Pearl River Piano Group

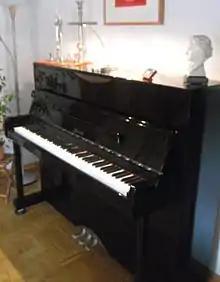
Ritmüller piano made by Pearl River Piano

In 1795 Gottlieb Wilhelm Ritmüller began one of the first piano factories in Germany, soon gaining favor with 19th-century composers, including Johannes Brahms. Pearl River acquired the Ritmüller brand and its scale designs in 1999. Stephan Mohler Stephan Mohler, former Chief of Production for C. Bechstein pianos of Berlin, and a team of piano designers were tasked to create handcrafted pianos worthy of the Ritmüller name by combining high-end European components with advanced CNC technologies and processes. Ritmüller Superior and Premium pianos are offered in vertical and grand models, and the flagship Supreme RS280 9’ 2” Concert Grand piano. A Prodigy Player Piano system may be added to any grand piano.